Yan Qingyu

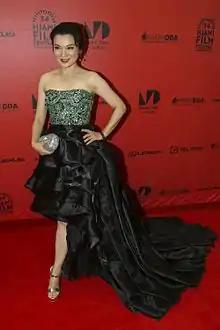
Yan Qingyu at 2017 MIFF.

Yan Qingyu (born 4 May 1966) is a Chinese actress best known for her roles in "Divorce Contract" (1990), "Keeping Moon at Heart" (2000), "The Heaven Sword and Dragon Saber" (2003) and "The Demi-Gods and Semi-Devils" (2013).